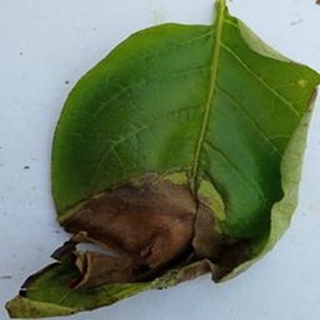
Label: potato_late_blight